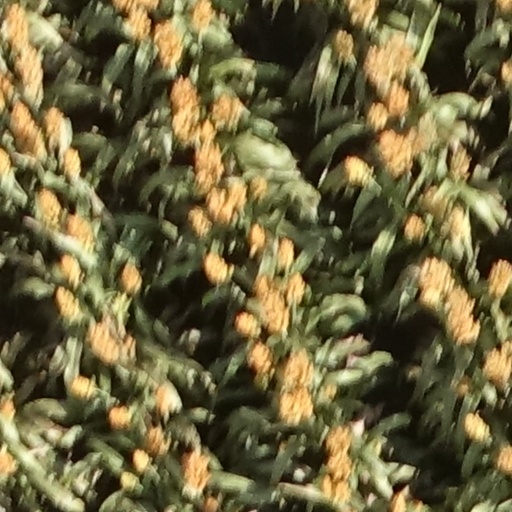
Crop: sorghum